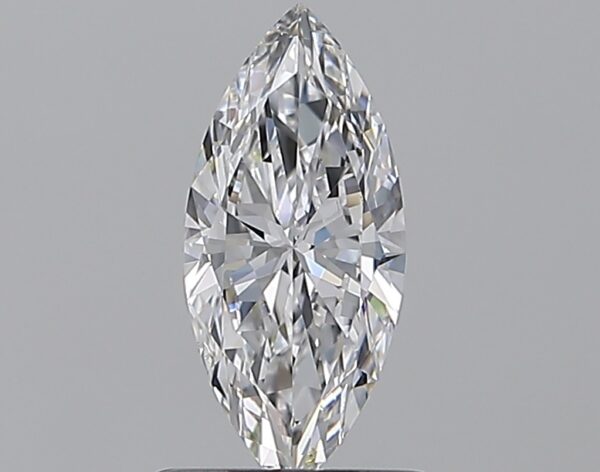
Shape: marquise
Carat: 0.7
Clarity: VS2
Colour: D
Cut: EX
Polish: EX
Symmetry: VG
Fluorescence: N
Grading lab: GIA
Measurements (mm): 9.96 x 4.47 x 2.7